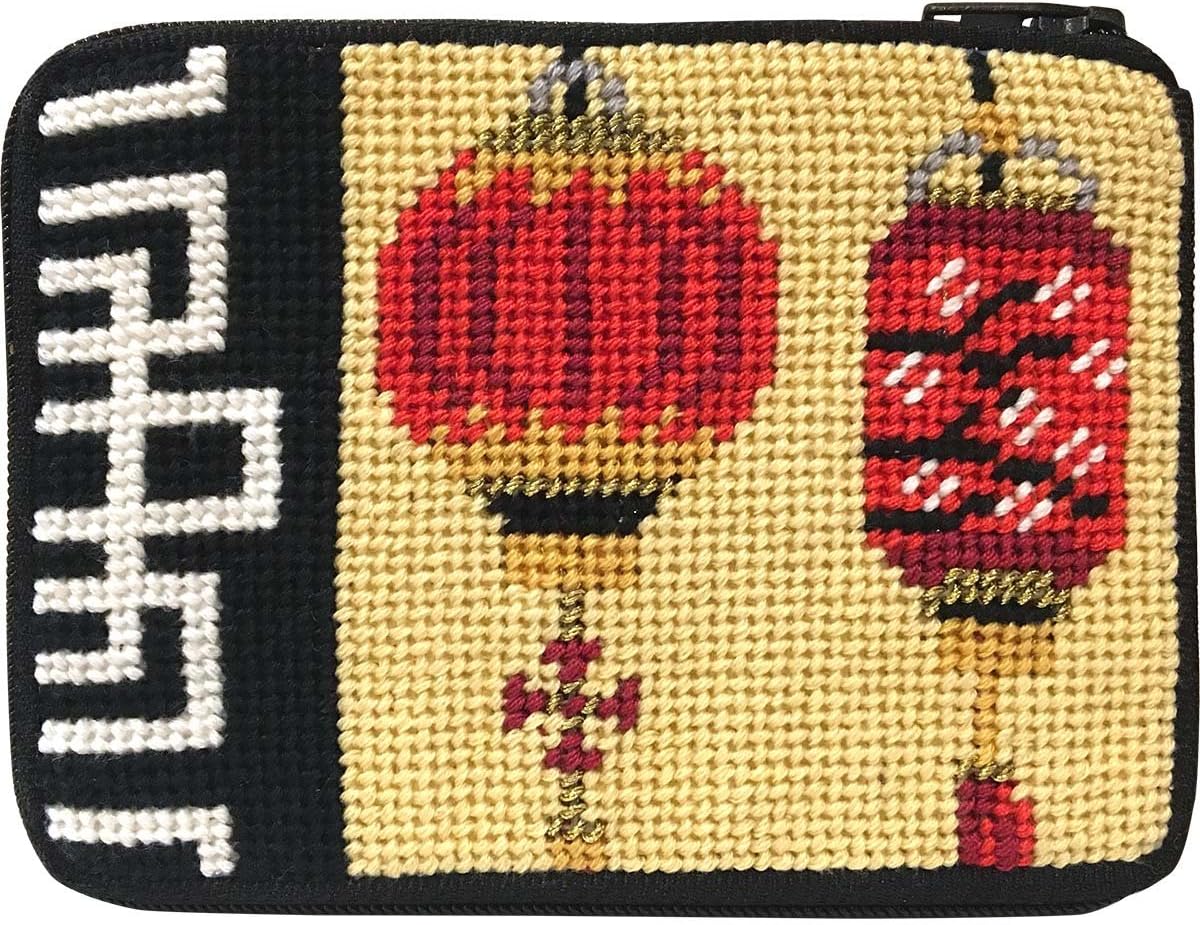
Chinese Lanterns Needlepoint Coin Purse Kit-- Stitch & Zip
Category: Arts, Crafts & Sewing
Made in USA. All Alice Peterson kits come with a 100% satisfaction guarantee against defects or thread shortage Stitch & Zip Preassembled Coin/Credit Card cases are available in several designs, such as floral, nautical, animals, whimsical and many more. These unique needlepoint kits offer many different uses such as; coin purse, credit card or business card cases, golf tee holders, lunch card or money for kits backpacks or notebooks. The uses are limitless; adorn your kit with beads, gemstones, buttons, and hooks to use in anyway you can think of. Show your love of Asian style with this gorgeous coin purse!
Features: Made in USA | Can be used as a coin purse or credit card holder! | Measures 4.5" x 3.25" | No finishing required! Kit includes 14 mesh cotton canvas, nylon zipper & fabric back, cotton embroidery thread, needle and instructions | One of the many delightful designs in the Stitch & Zip needlepoint series from Alice Peterson